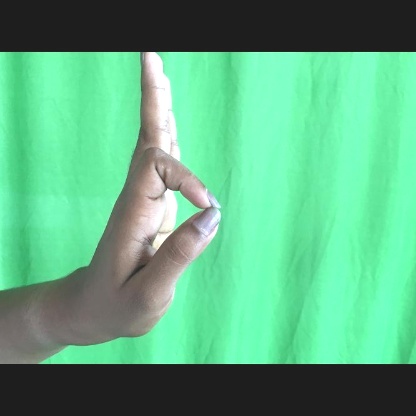
Mudra: Aralam